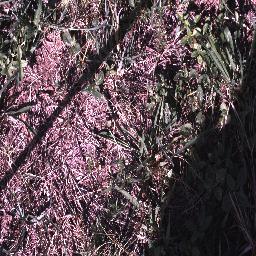
Label: negative